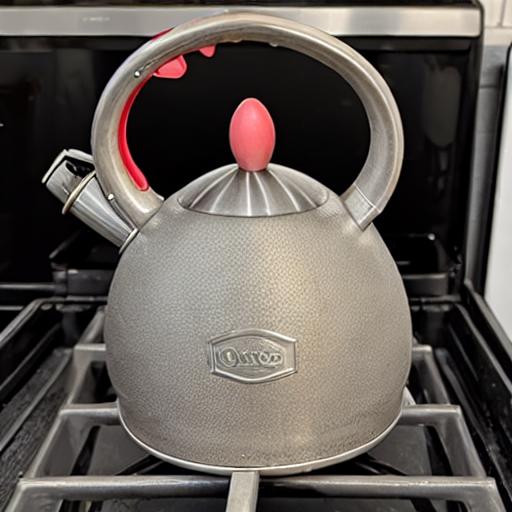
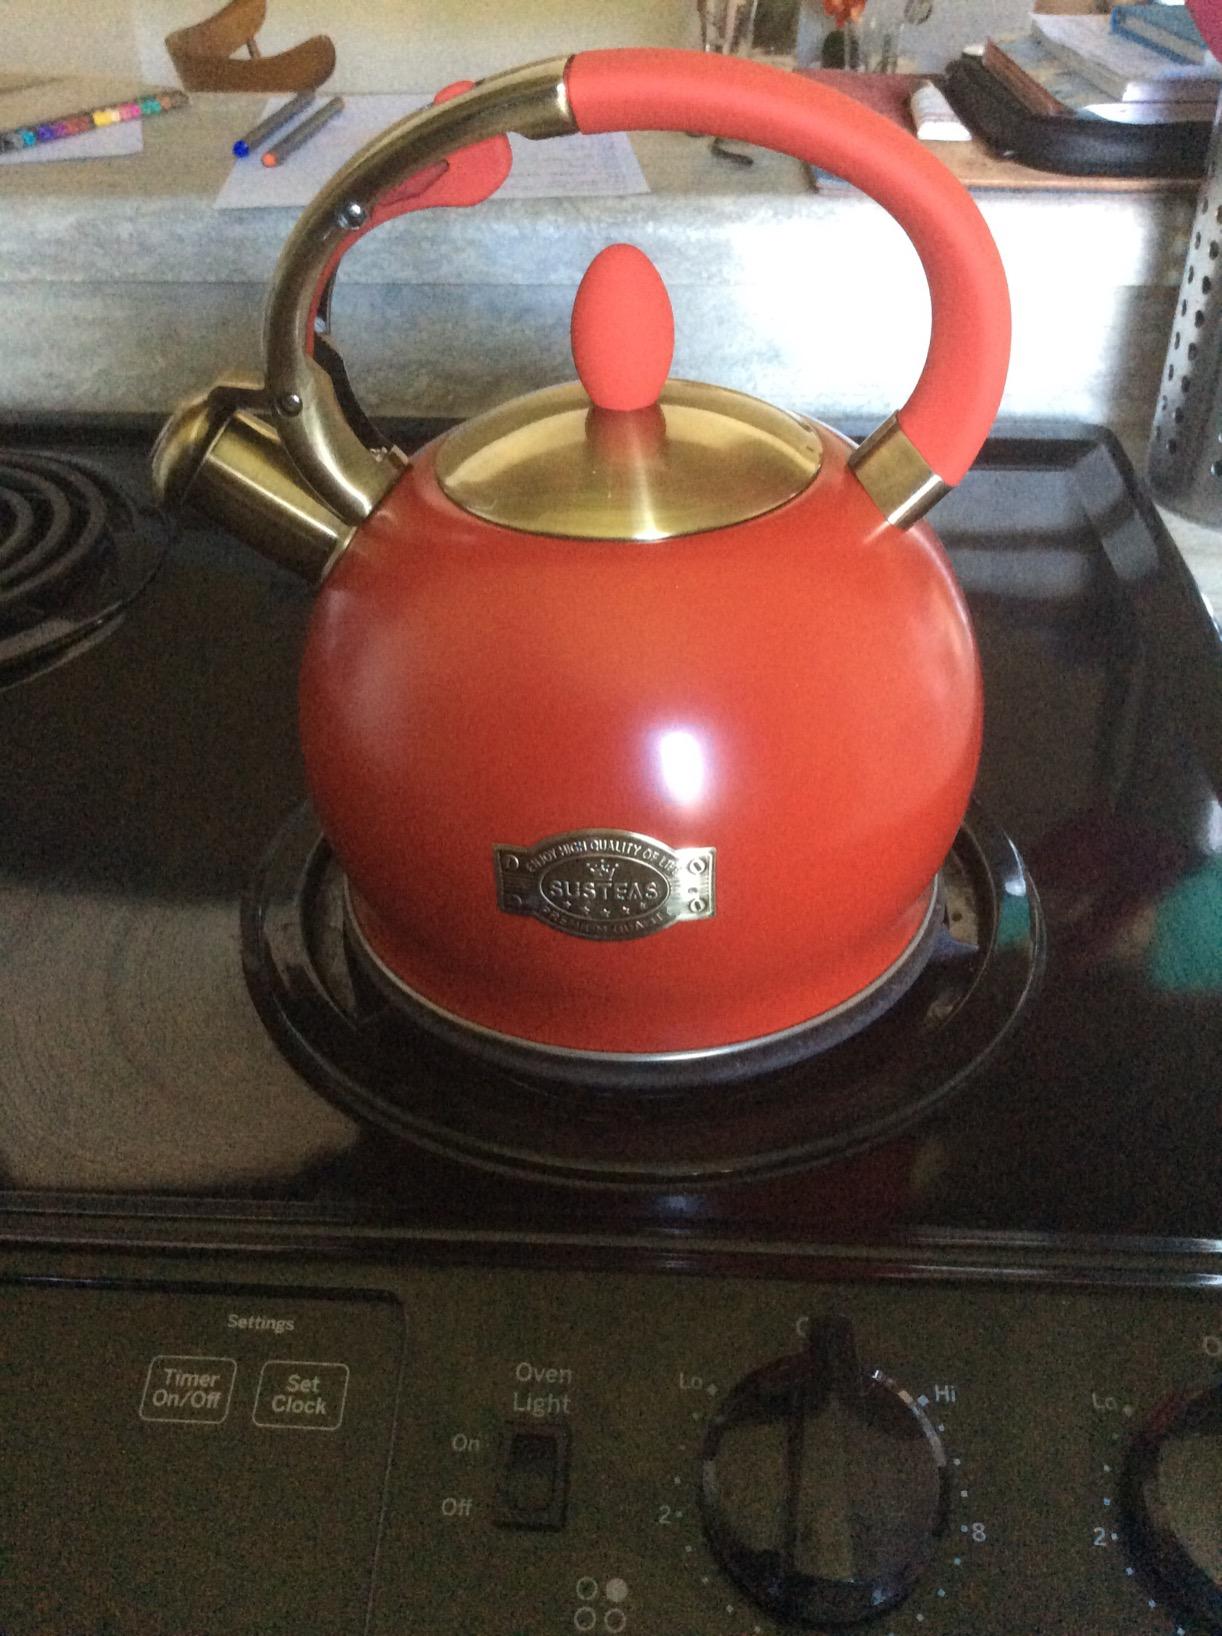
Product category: items_kettle
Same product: no